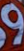
Number: 9